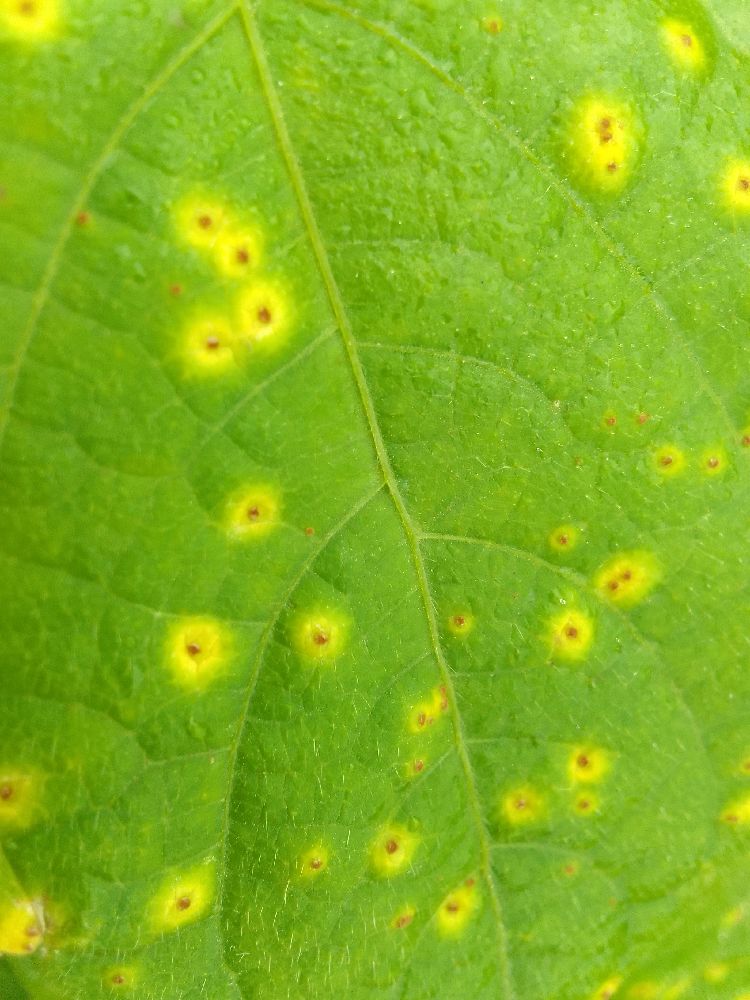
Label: rust